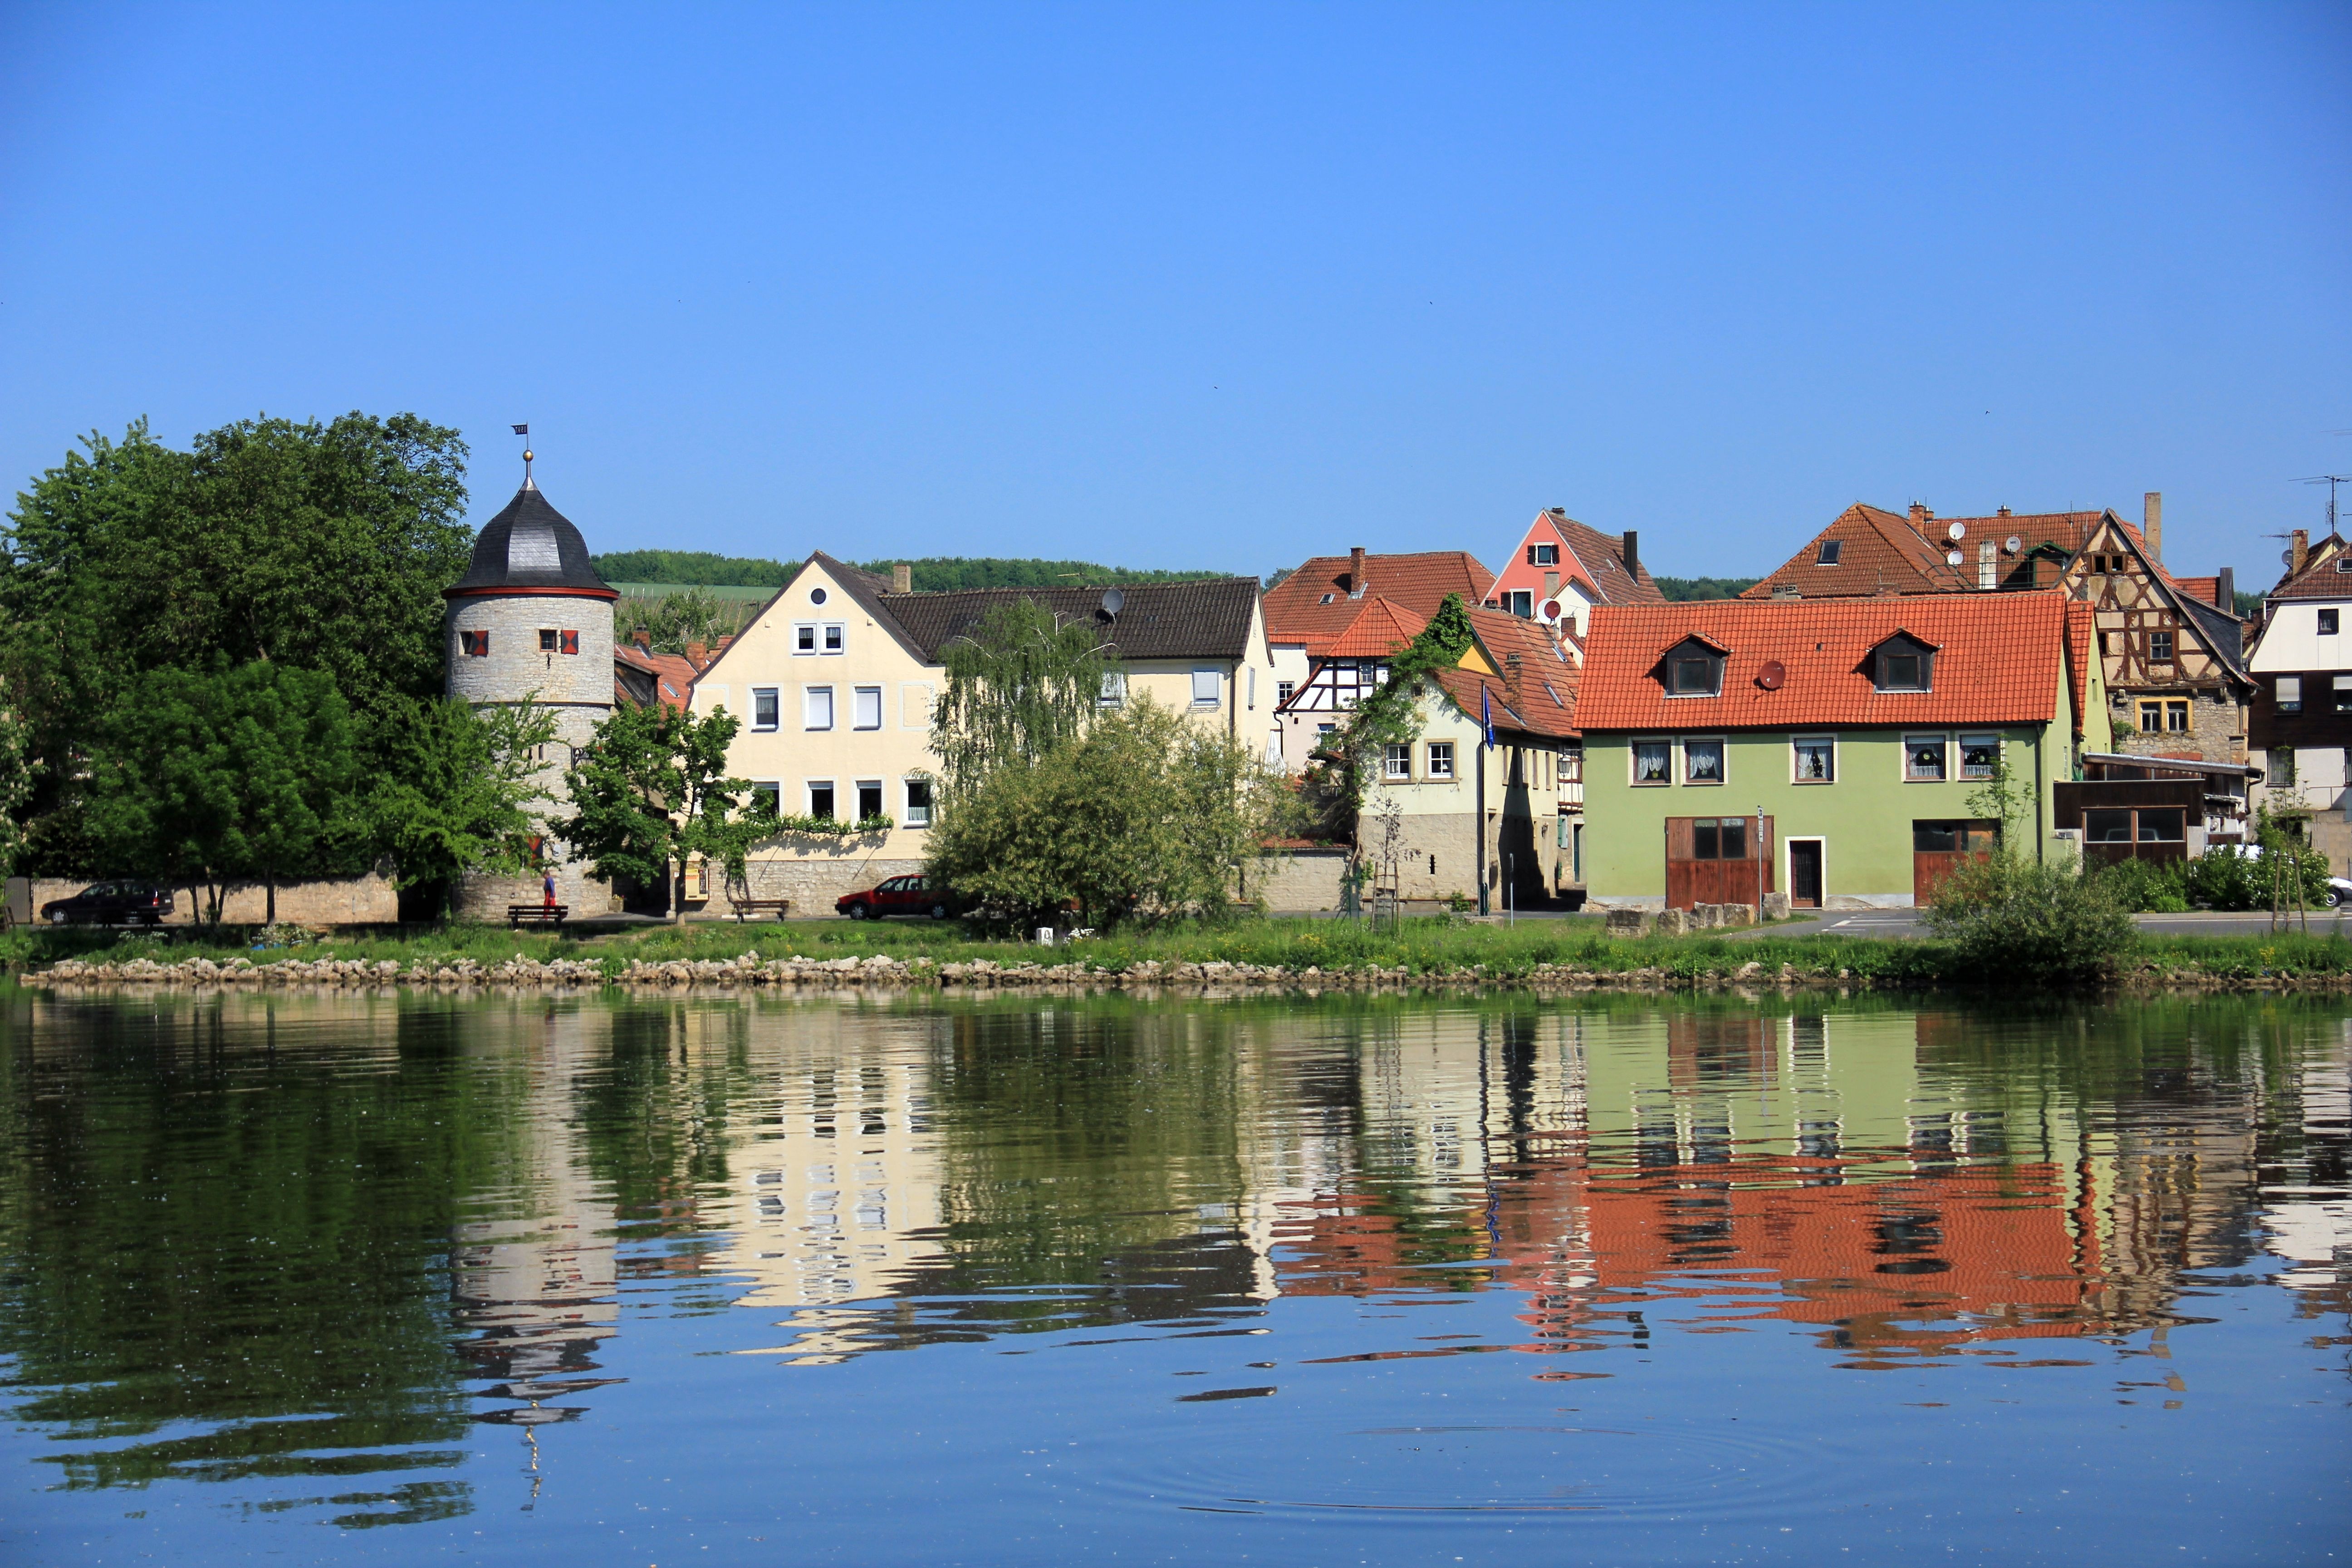
water, house, lake, town, chateau, river, cityscape, village, reflection, waterway, city view, homes, estate, mirroring, rural area, row of houses, water castle